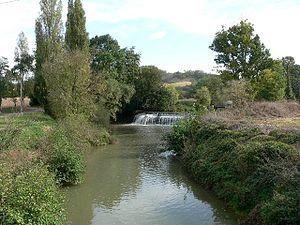
La digue sur le Gers à Ornézan
Le Gers est une rivière du sud-ouest de la France, dans les deux régions Nouvelle-Aquitaine et Occitanie, dans les trois départements Gers, Lot-et-Garonne, Hautes-Pyrénées et un affluent gauche de la Garonne. Il donne son nom à un département : le Gers.
Ornézan est une commune française située dans le département du Gers en région Occitanie.